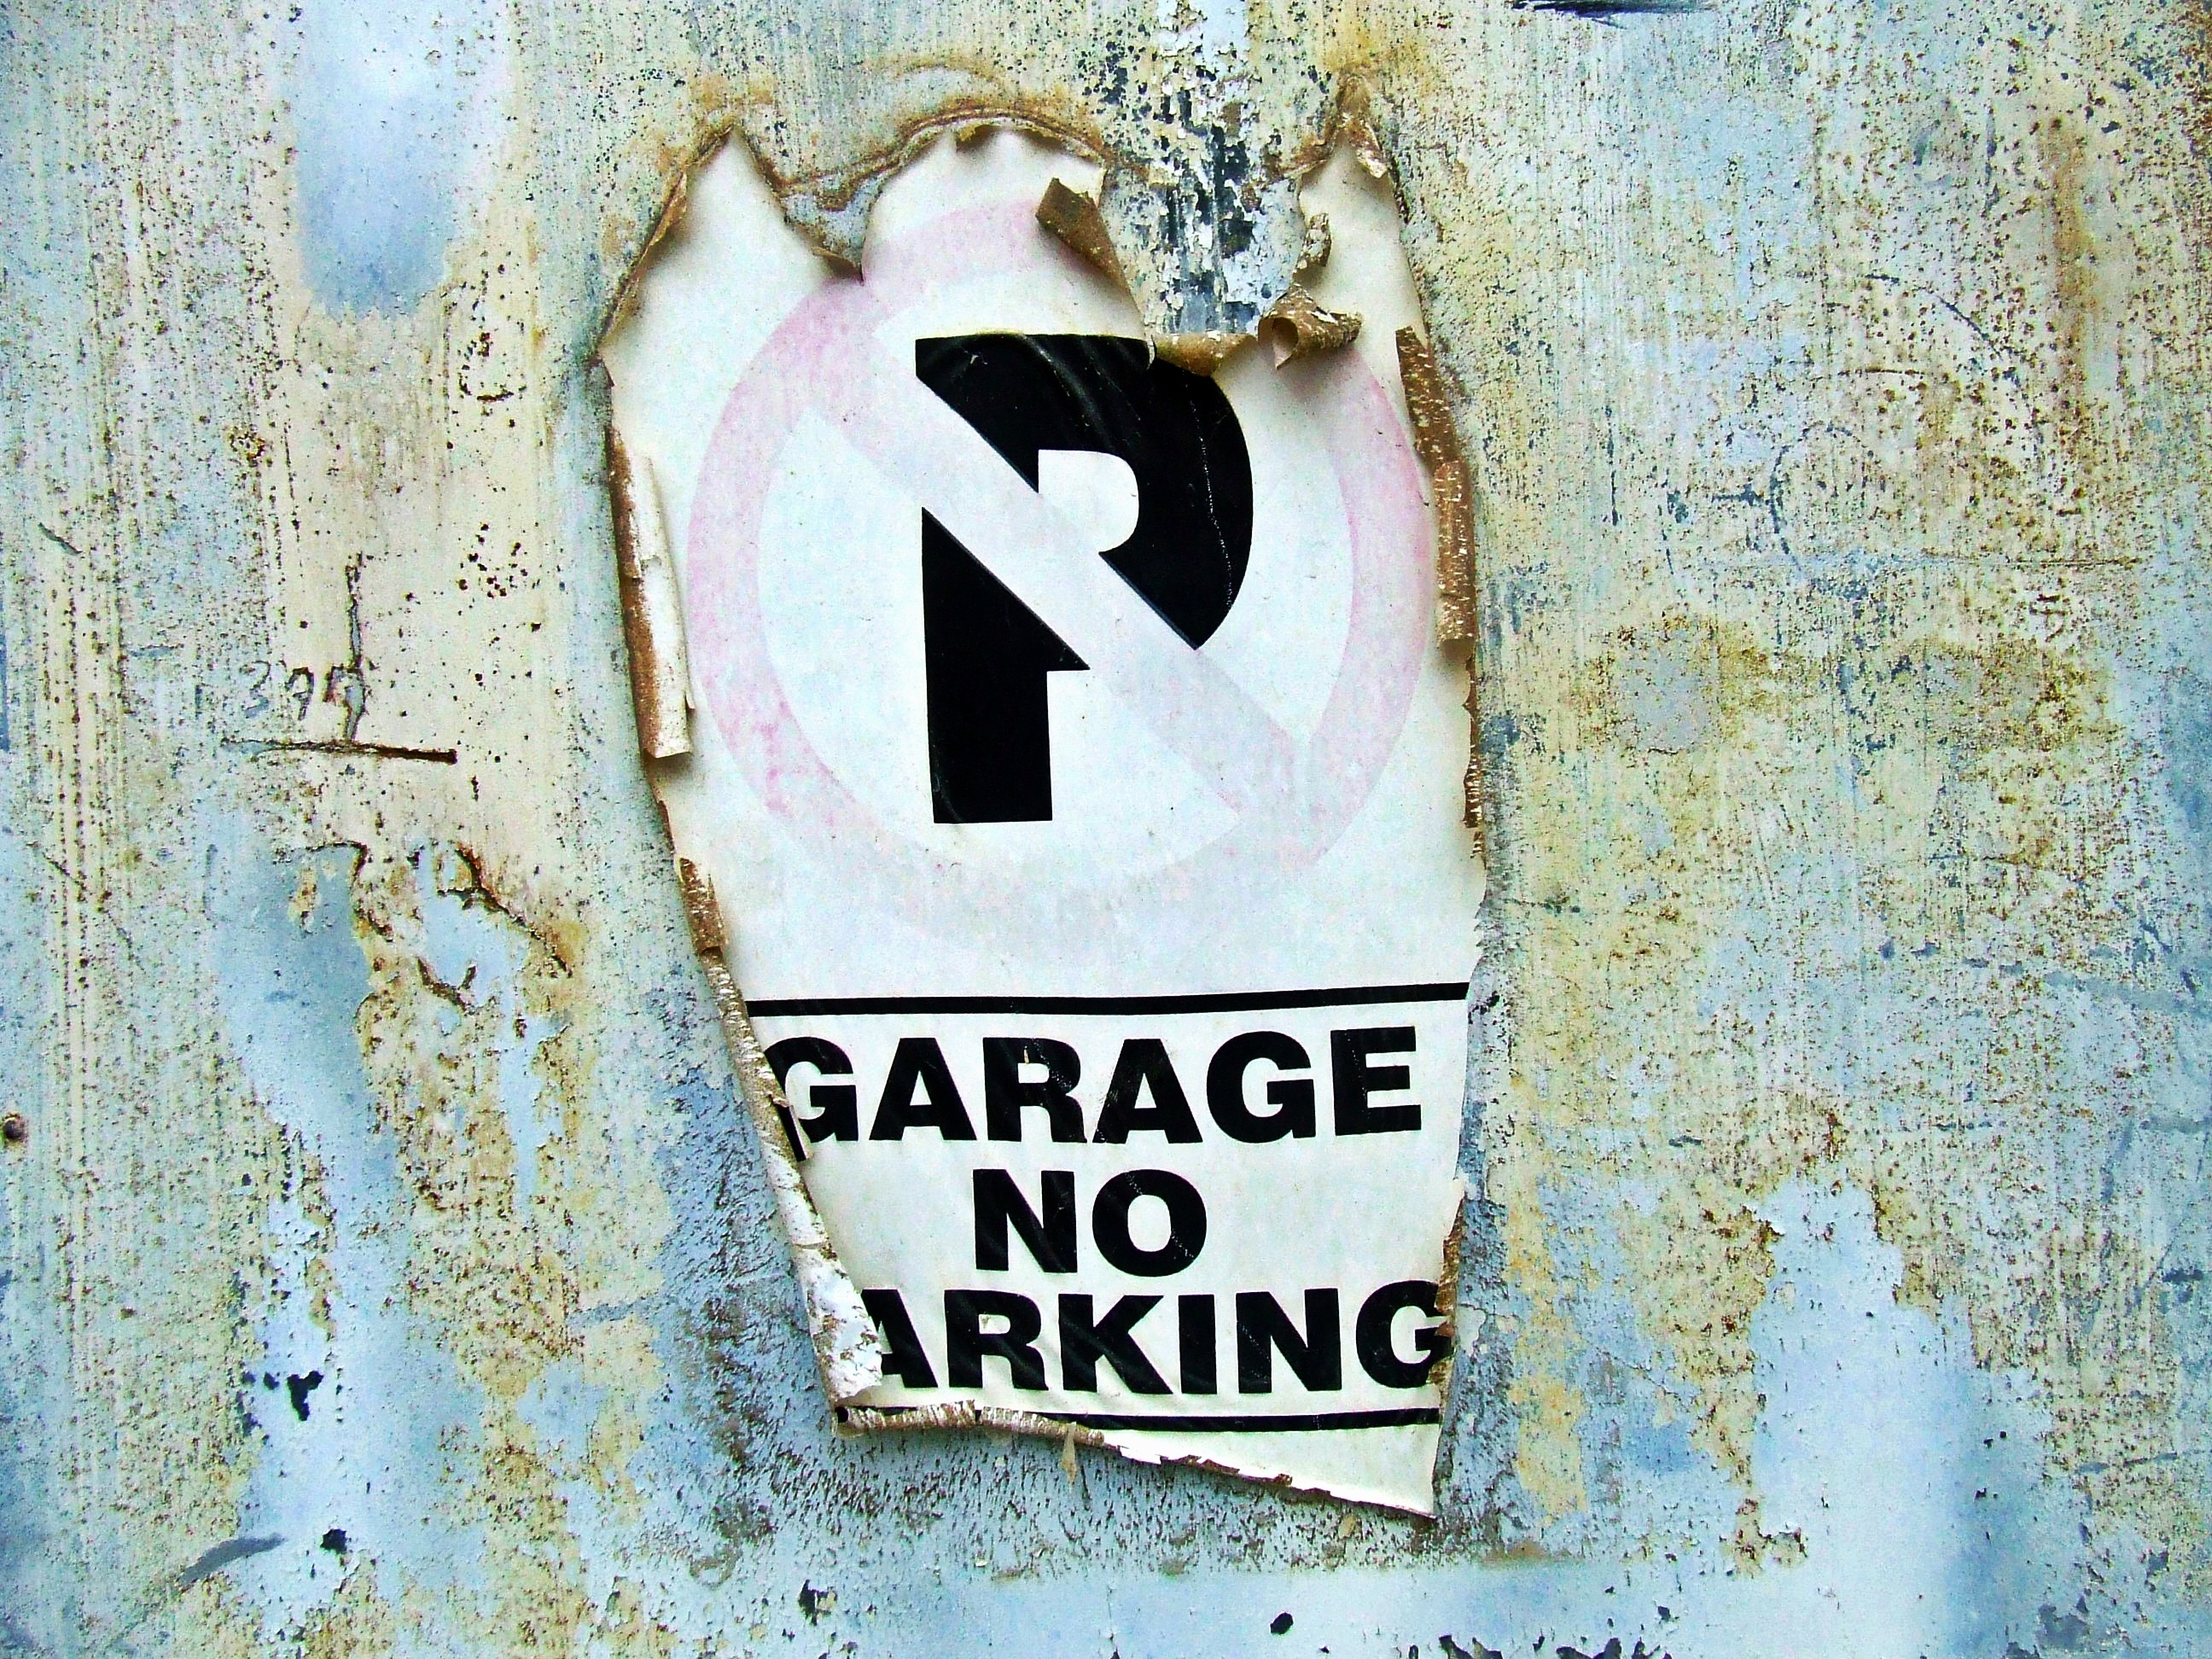
traffic, number, parking, wall, sign, symbol, graffiti, circle, street art, font, art, no, forbidden, warning, information, restriction, no parking